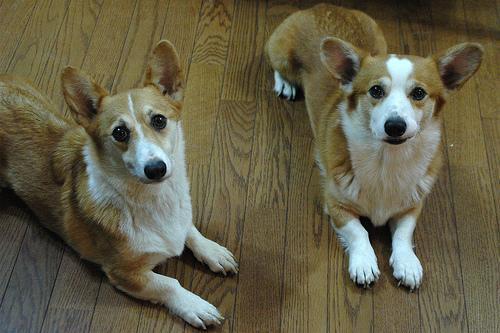
Pembroke